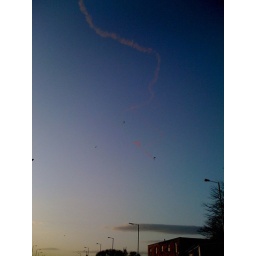
Parachuting men making the most of clear skies over Sheffield. One assumes they leapt from a low flying aeroplane!